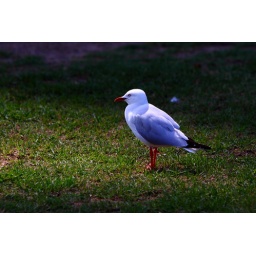
A silver gull at rest near the base of the Harbour Bridge at Milsons Point.